Barnard's Inn

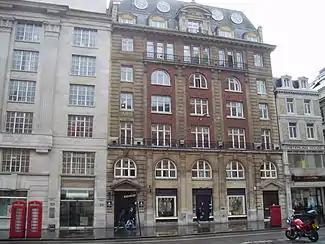
Frontage of Barnard's Inn Buildings. The remains of the Inn lie down the entrance at the right

Barnard's Inn is a former Inn of Chancery in Holborn, London. It is now the home of Gresham College, an institution of higher learning established in 1597 that hosts public lectures.